Asha Jyoti

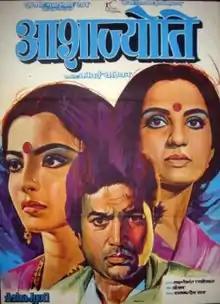
Poster

is a 1984 Hindi film starring Rajesh Khanna, Rekha, Reena Roy in lead roles. The film was directed by Dasari Narayana Rao, who had also directed with Khanna in the lead role and music was given by Laxmikant-Pyarelal. The film is remake of Telugu Movie "Srivari Muchatlu" (1981). The film grossed 5.75 crores at the box office in 1984 and was a commercial success. It received three stars in the Bollywood guide "Collections".